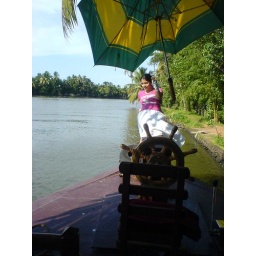
in the house boat